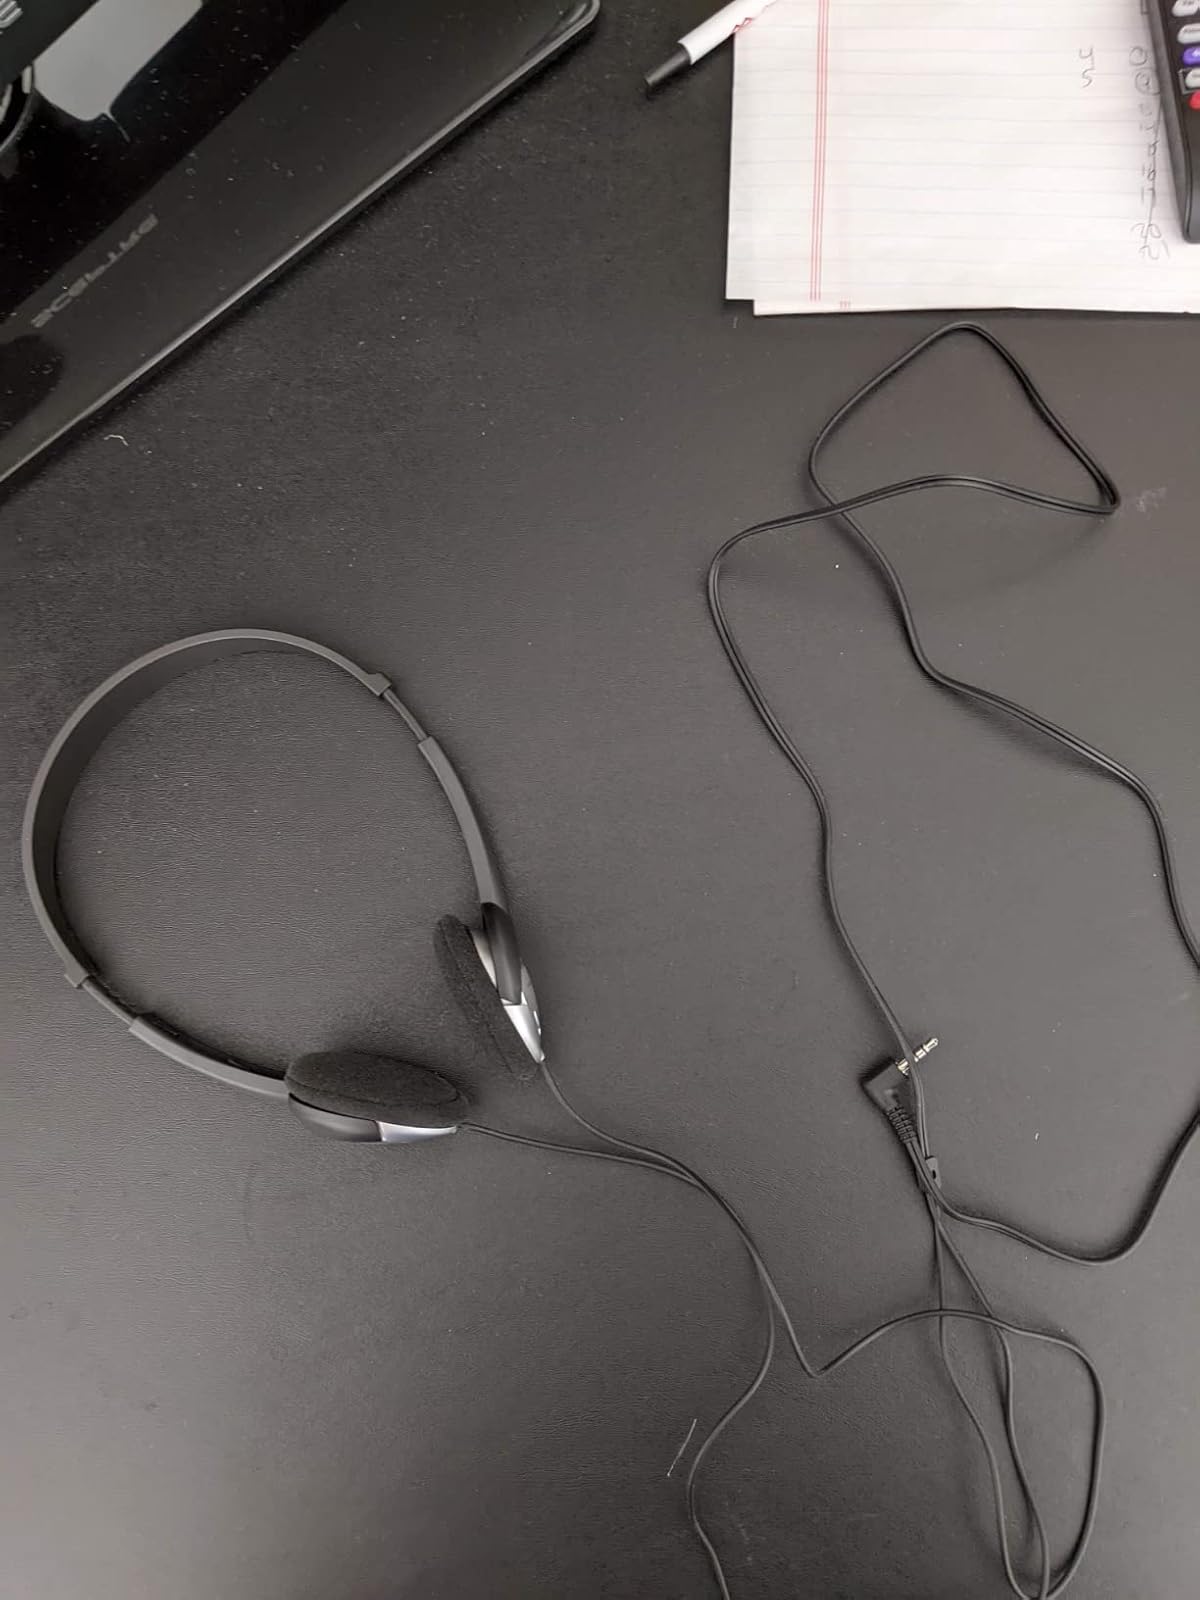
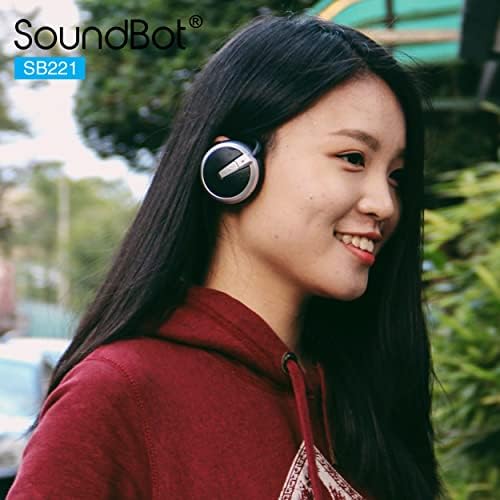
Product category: headphones
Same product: no